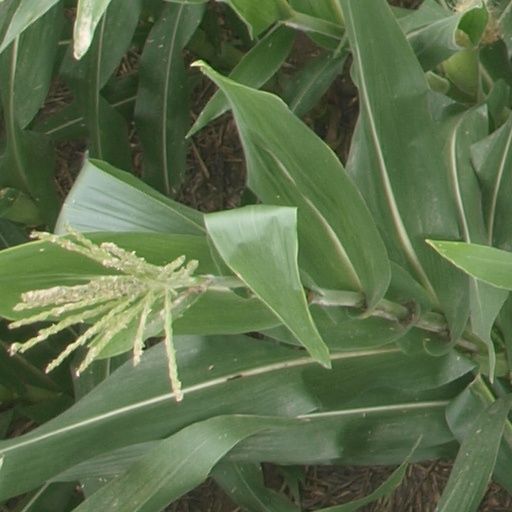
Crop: maize; corn